Viktor Matviyenko

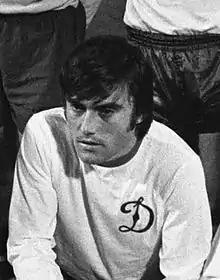
Viktor Matviyenko at age 27 in 1975

Viktor Antonovych Matviyenko (9 November 1948 – 29 November 2018) was a Soviet and Ukrainian footballer and coach.